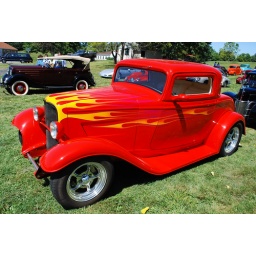
my next door nieghbor had his car buddys drive by for a drive in car show. Very cool!